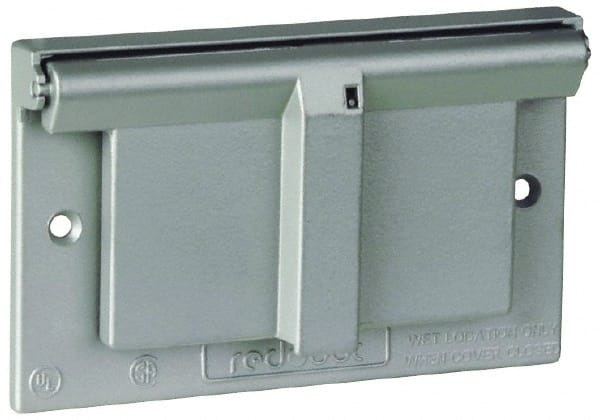
Thomas & Betts - Aluminum Electrical Box GFCI Receptacle Cover
Item #: 74935123 Brand: Thomas & Betts Model #: DCCG Product Specifications Accessory Type GFCI Receptacle Cover Material Aluminum Includes Gasket; Screw
Brand: Thomas & Betts
Category: Hardware > Power & Electrical Supplies > Wall Plates & Covers > Plug Socket Covers